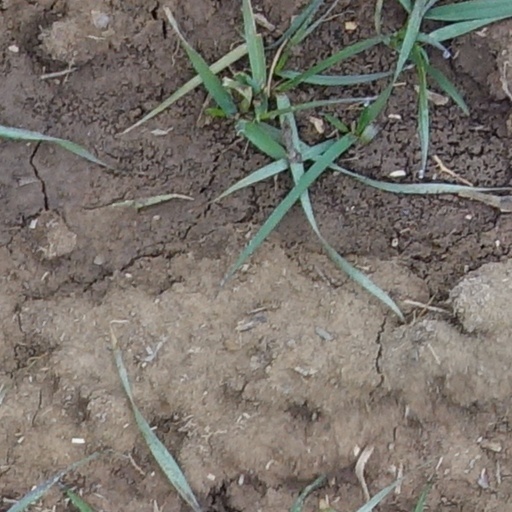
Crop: wheat